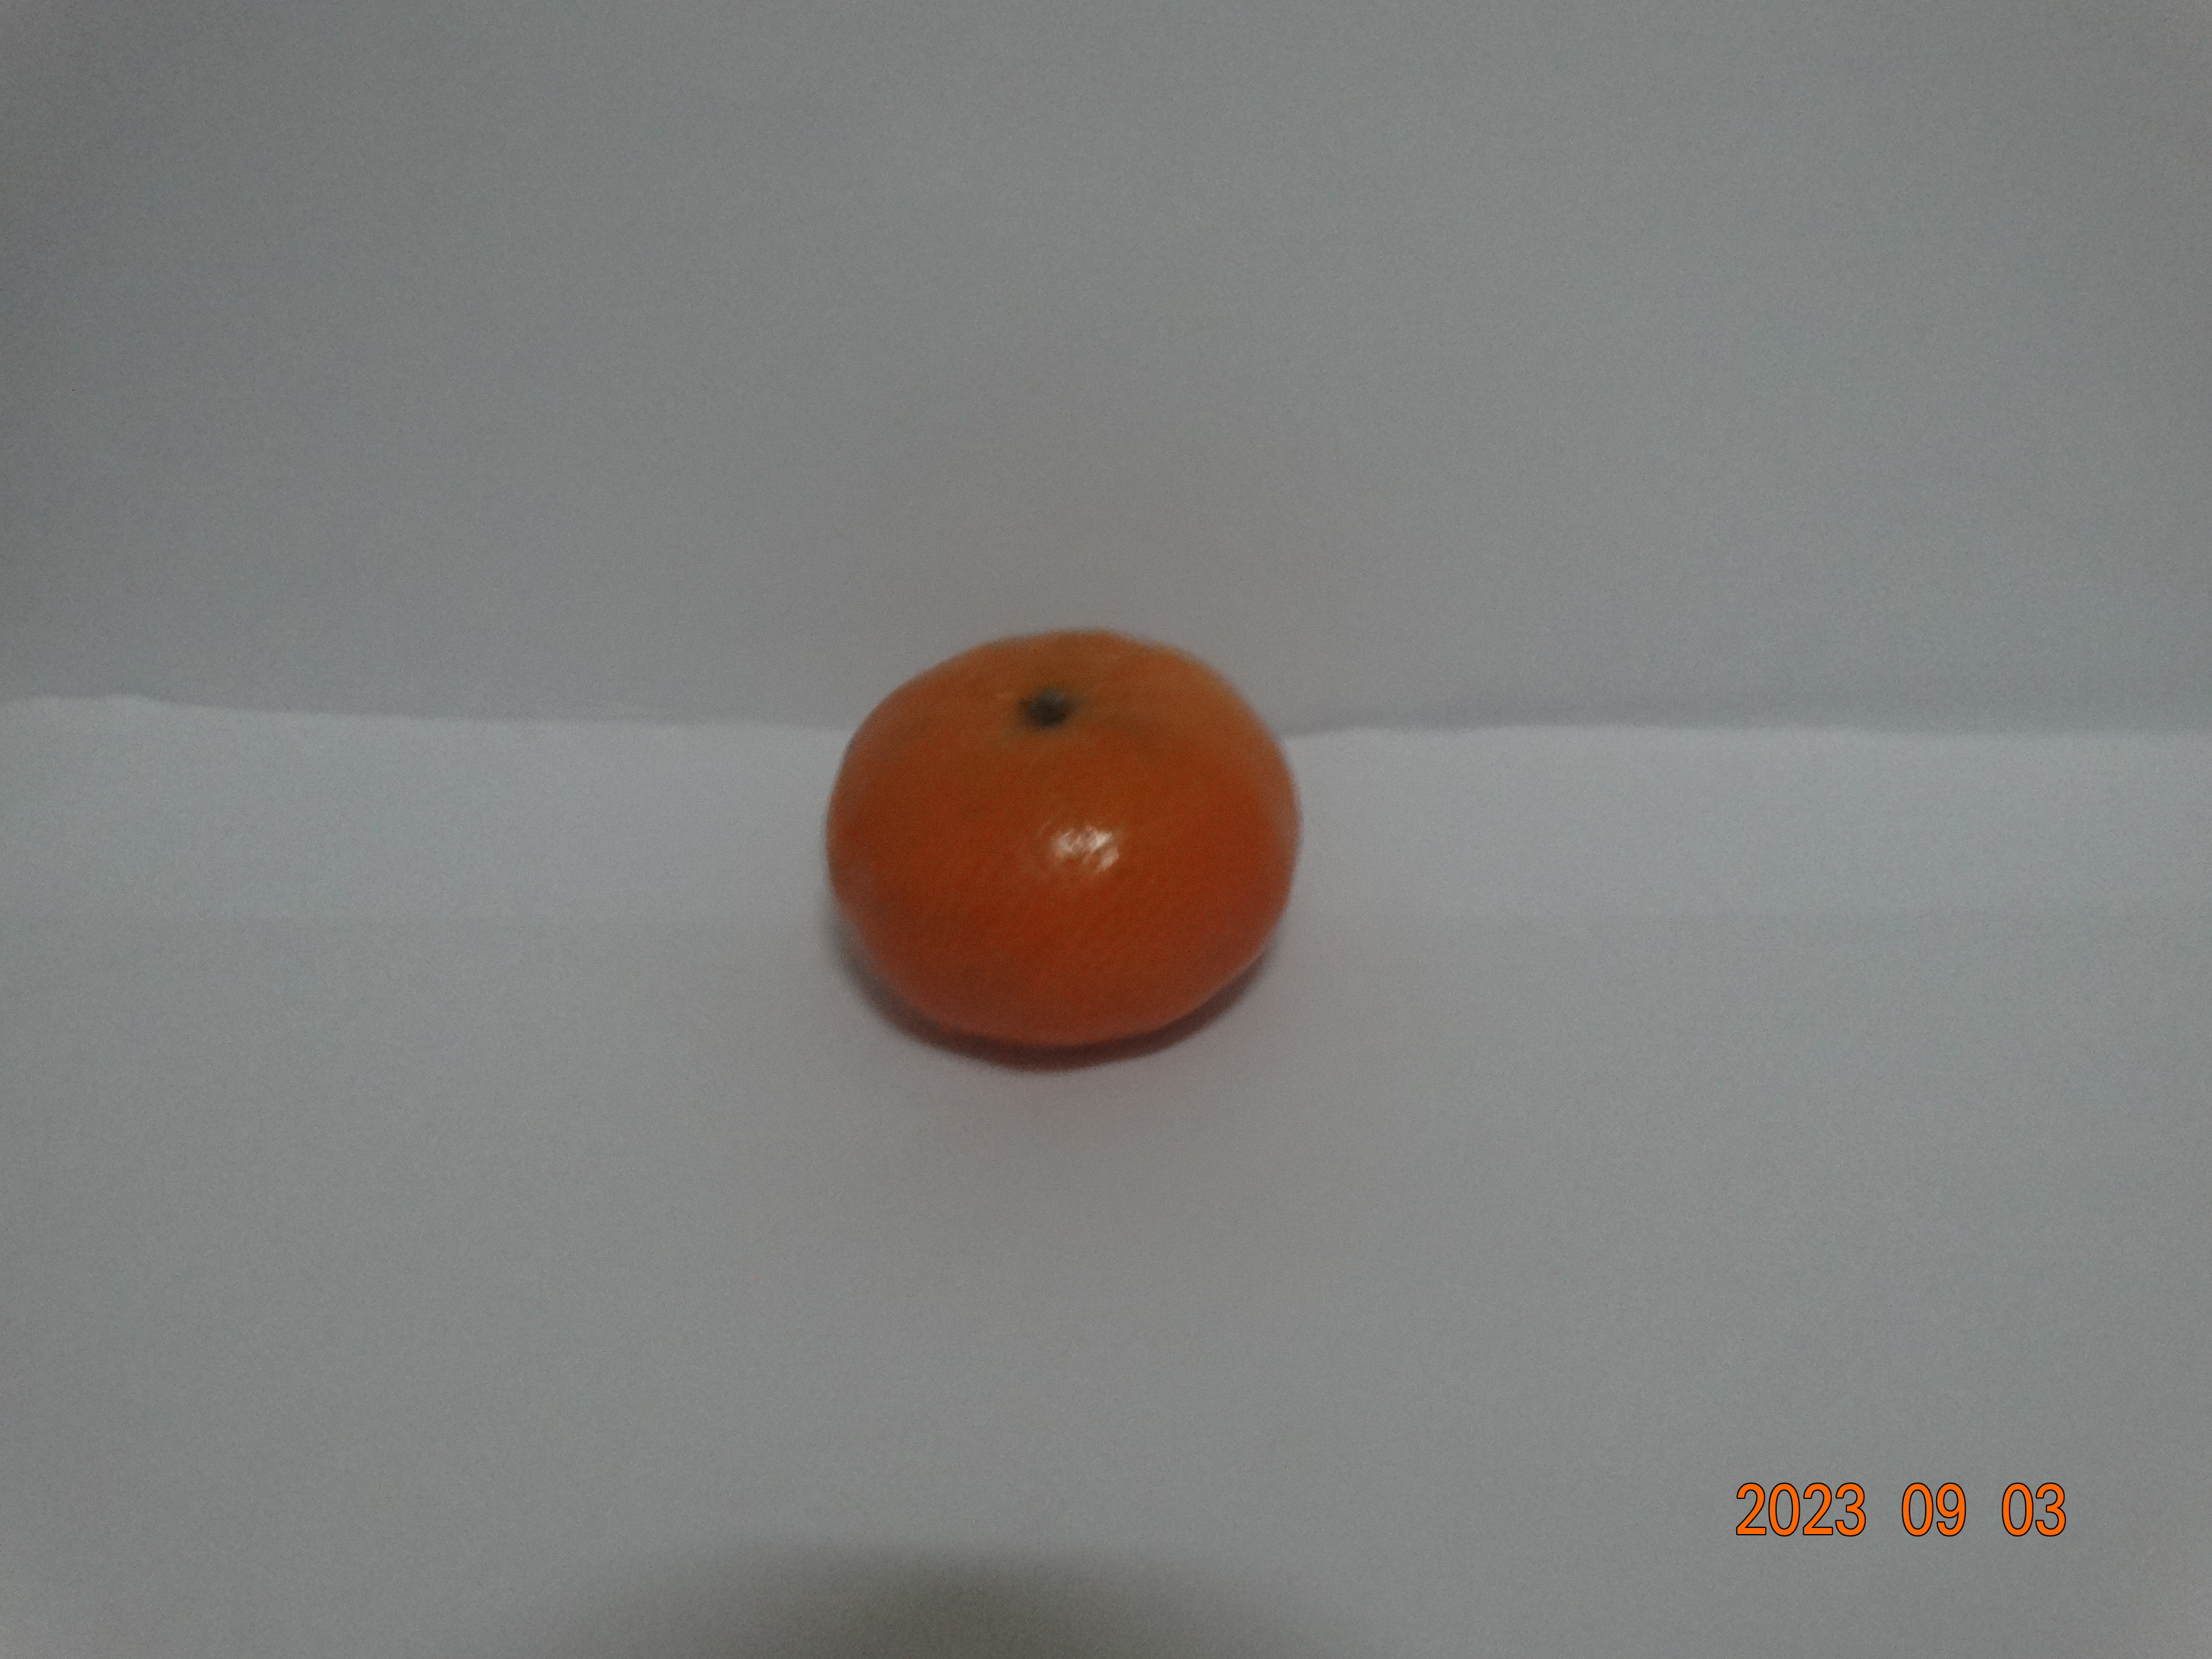
Citrus fruit variety: tangerine